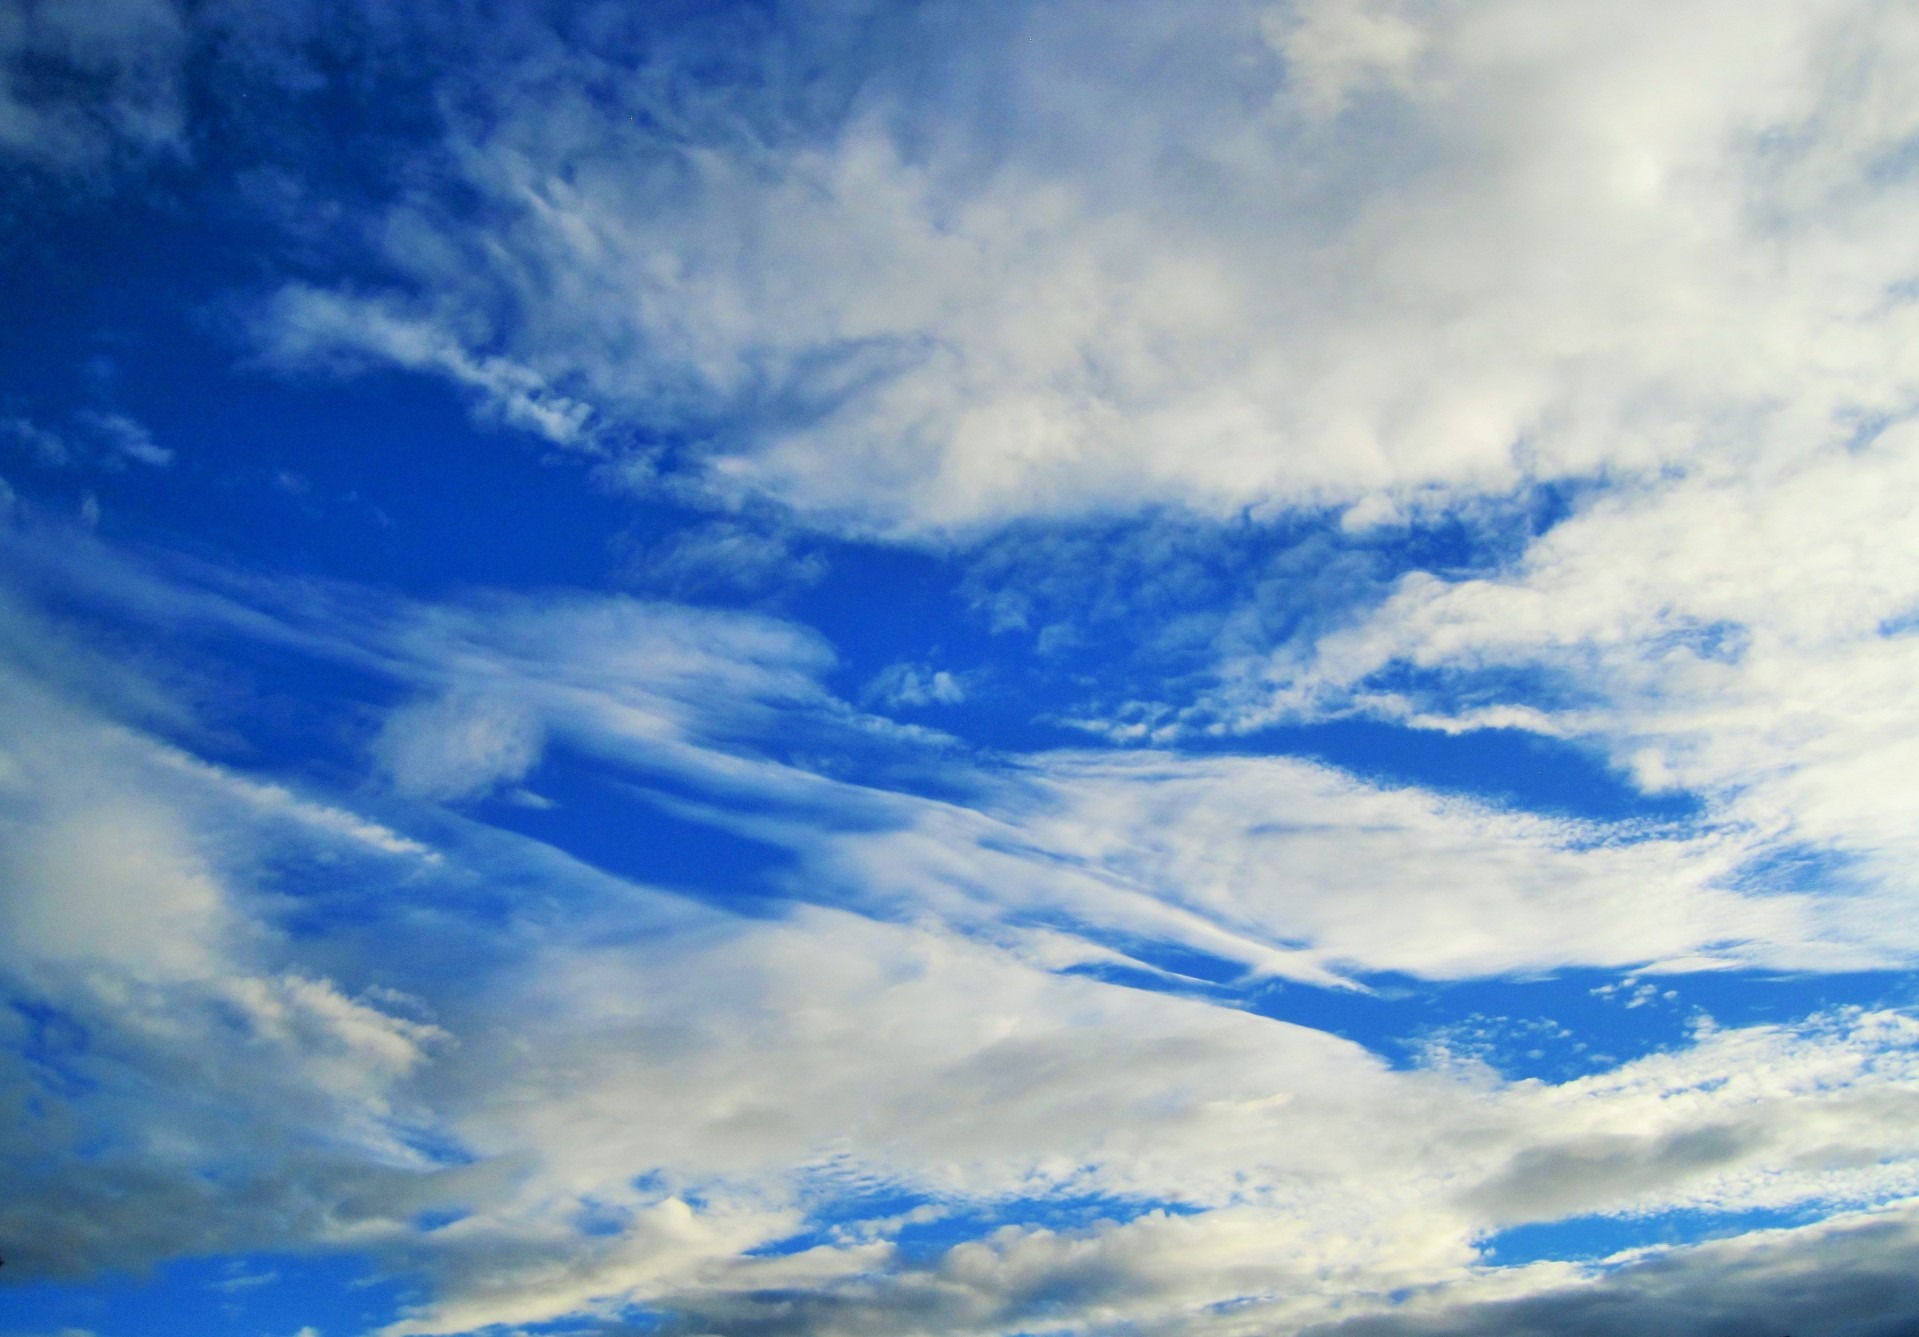
horizon, cloud, sky, white, sunlight, atmosphere, daytime, cumulus, blue, clouds, vivid, afterglow, meteorological phenomenon, streaky, atmosphere of earth